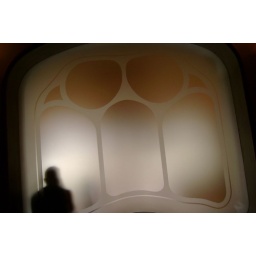
window in the house of bones